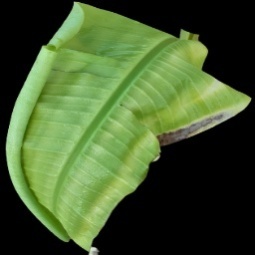
Label: Calcium